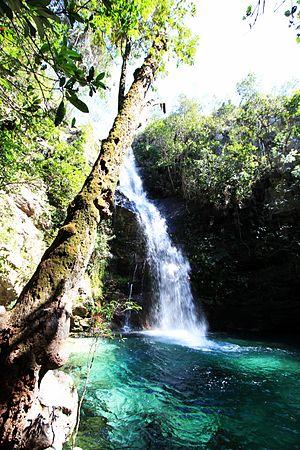
Cavalcante est une municipalité brésilienne de l'État de Goiás et la microrégion de la Chapada dos Veadeiros.